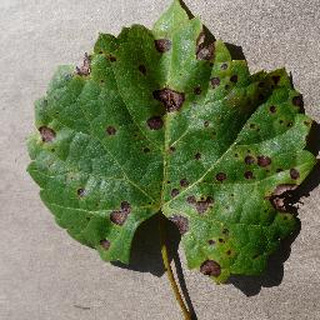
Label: grape_black_rot